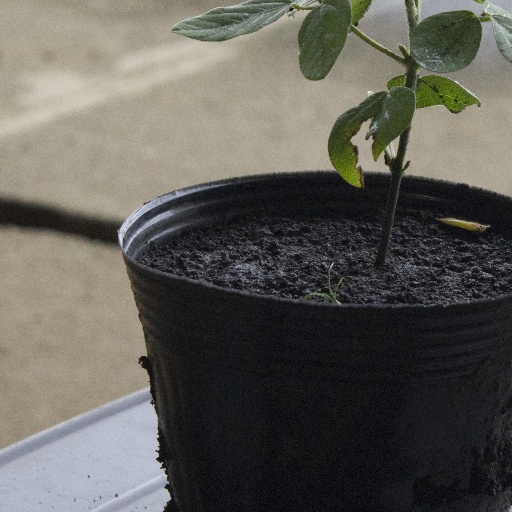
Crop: soybean